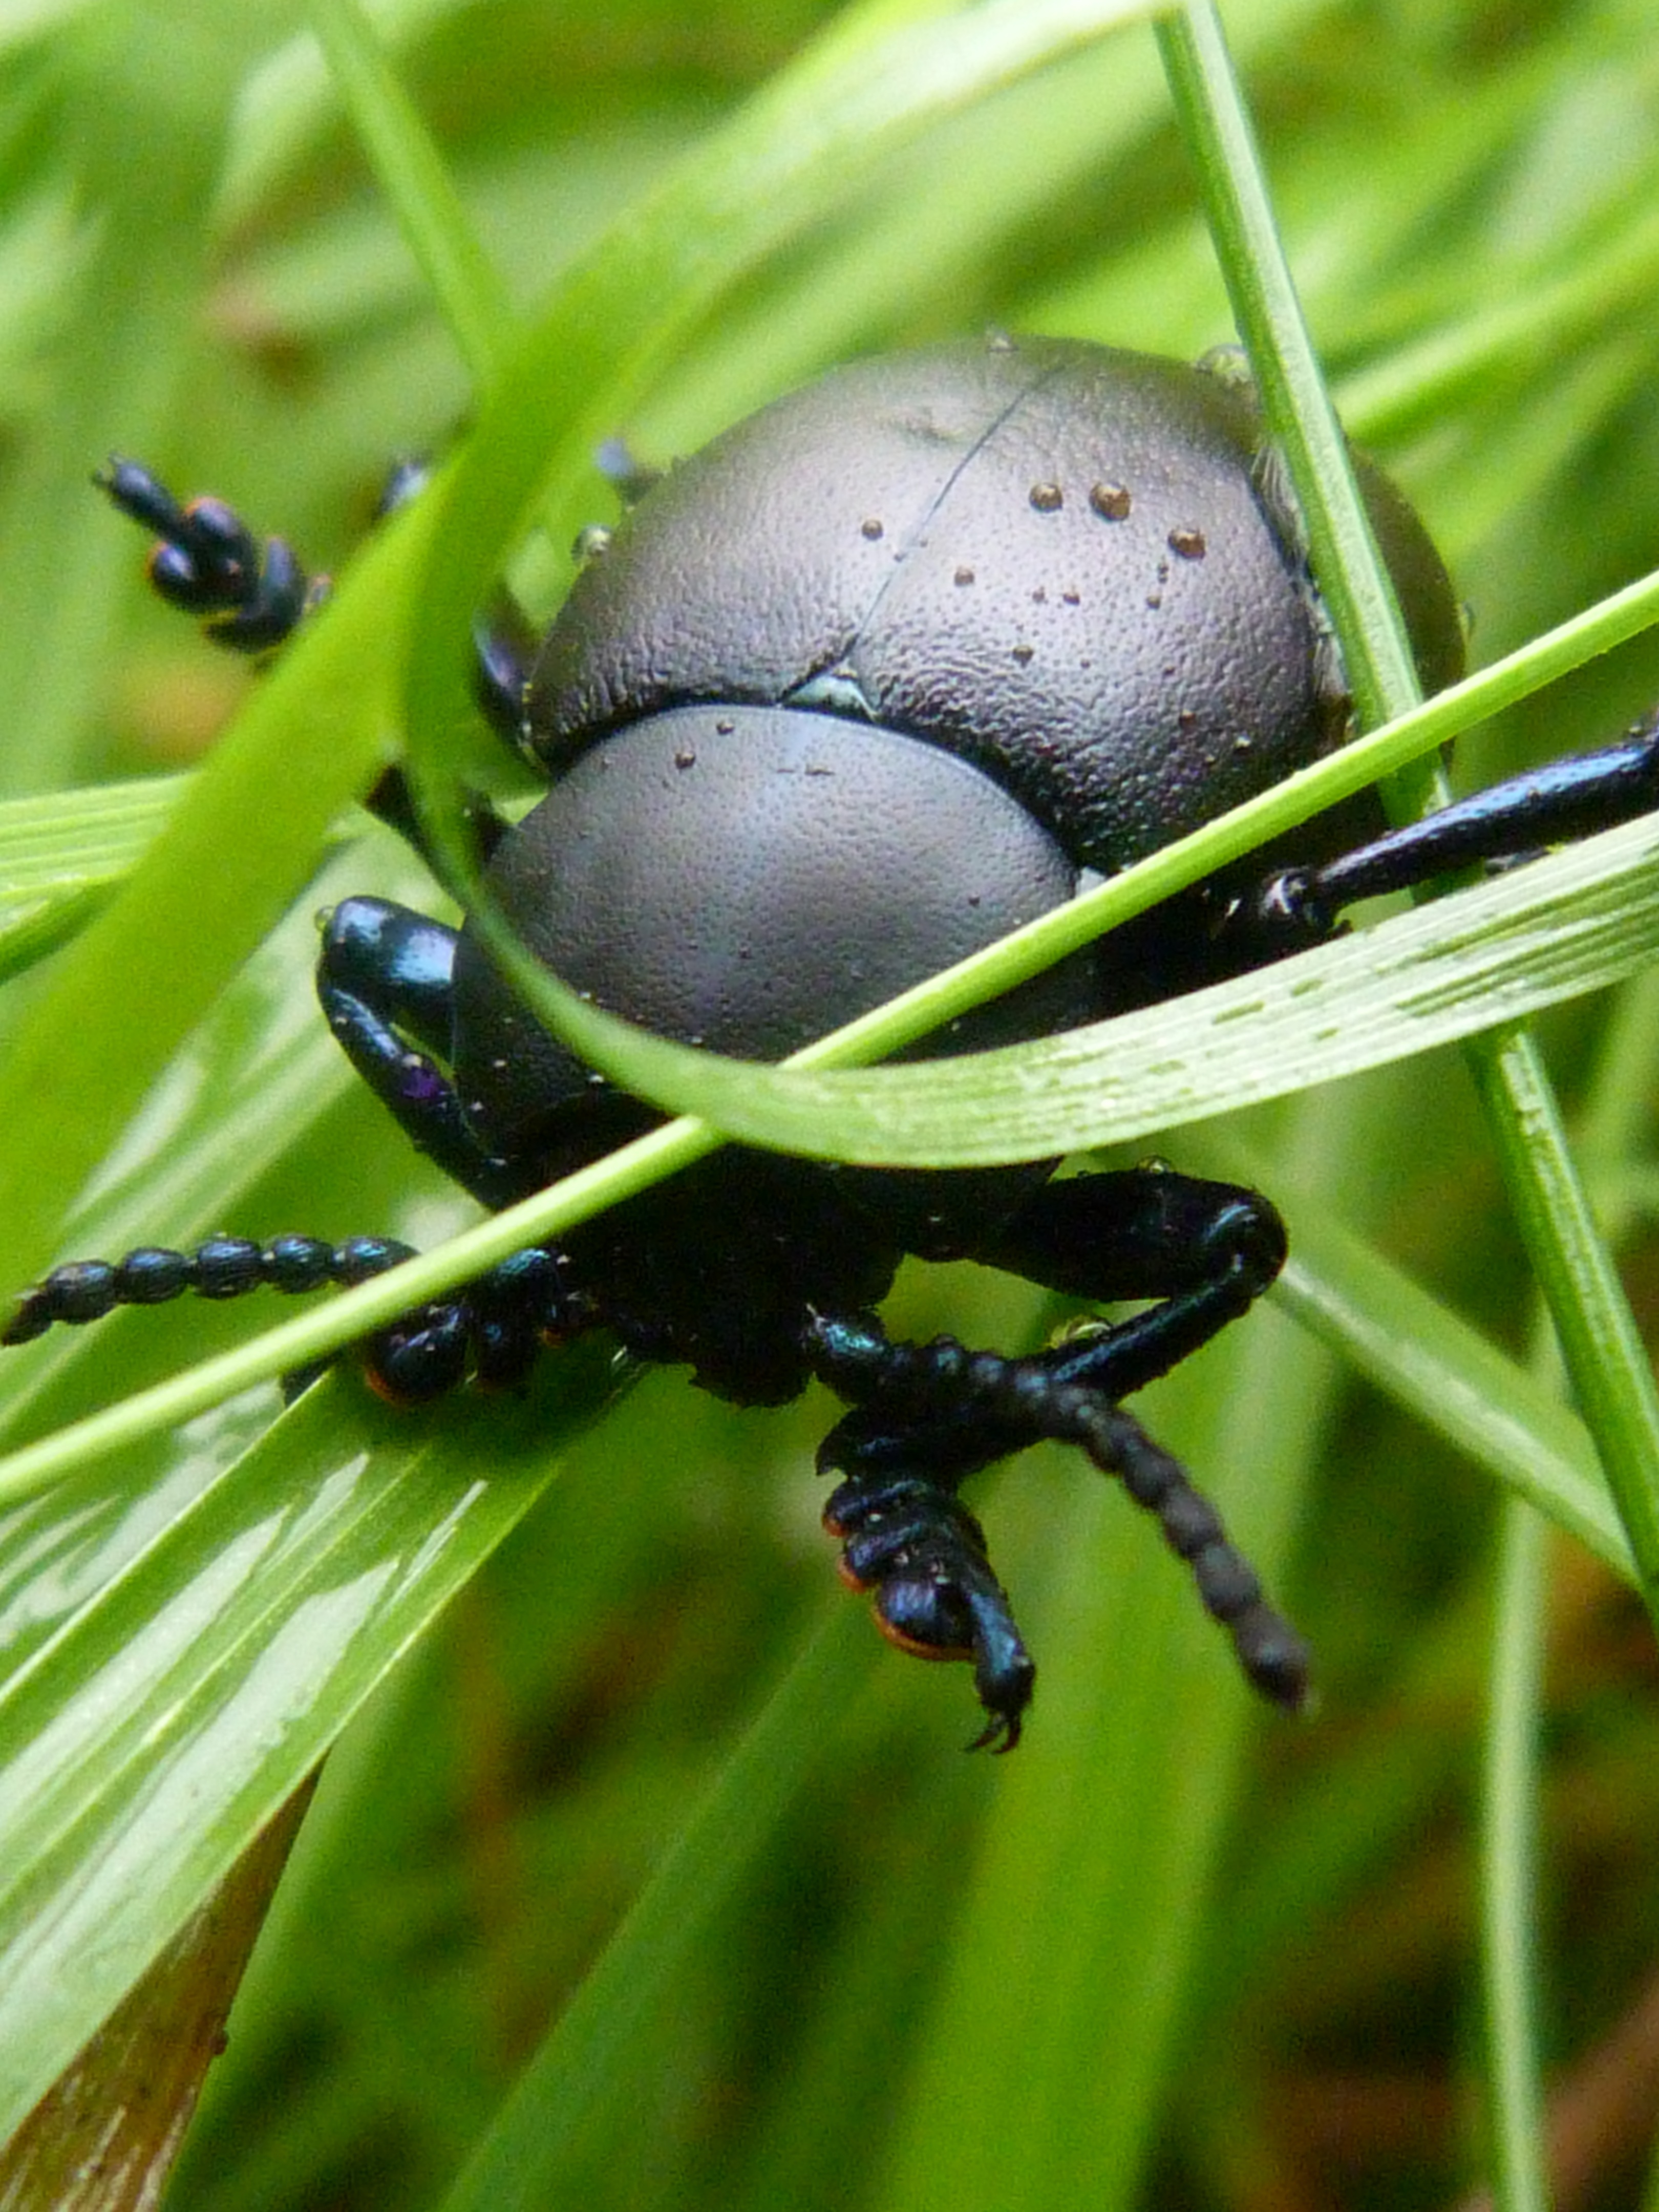
nature, grass, photography, flower, green, insect, botany, fauna, invertebrate, close up, beetle, macro photography, leaf beetle, dung beetle, plant stem